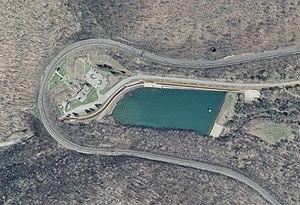
Ce qui suit est la liste des Historic Civil Engineering Landmarks, c'est-à-dire la liste des monuments historiques de génie civil, établie aux États-Unis par l' American Society of Civil Engineers depuis qu'elle a commencé le programme en 1964. Cette désignation est accordée à des projets, des structures et des sites situés aux États-Unis et dans le reste du monde. À compter de 2013, il y a plus de 260 éléments dans cette liste.
La Horseshoe Curve est une célèbre courbe ferroviaire en forme de fer à cheval située près de la ville américaine d'Altoona, en Pennsylvanie. Cette voie ferrée, construite en 1854 par la compagnie Pennsylvania Railroad, est qualifiée de « merveille de l'ingénierie ». Elle fut exploitée successivement par la compagnie PRR, puis par Penn Central, et par Conrail. Depuis 1999, elle est détenue et exploitée par Norfolk Southern.